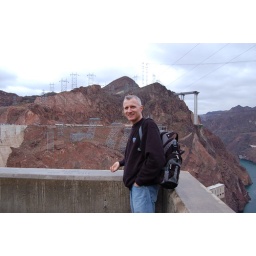
They're building a bridge over the Hoover Dam (and Terry).